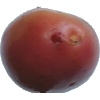
Label: Potato Red Washed 1